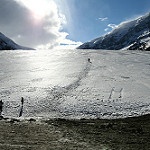
Scene: Outdoor